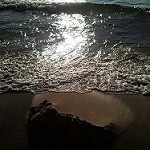
Label: sea